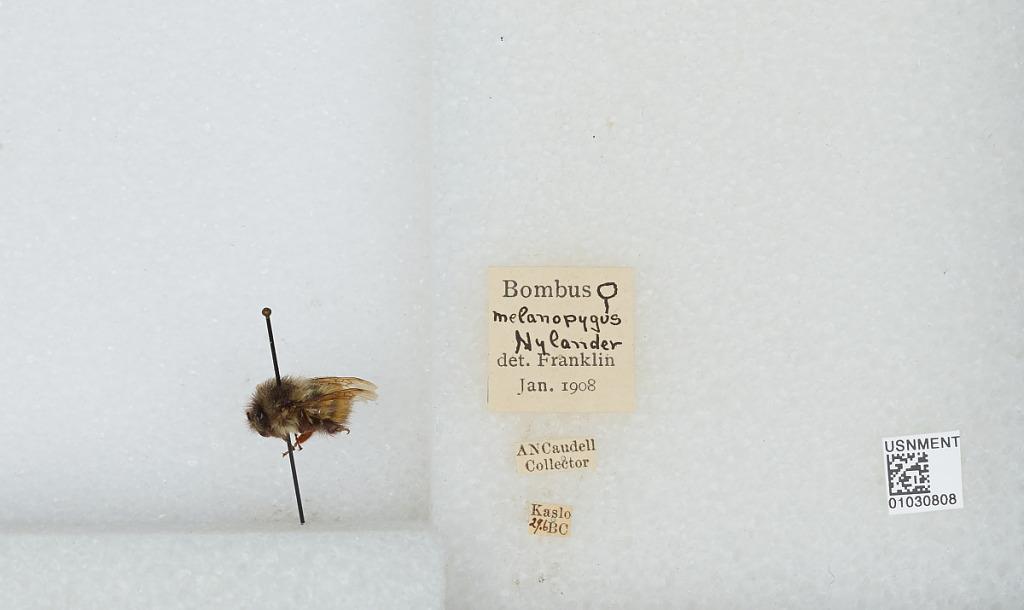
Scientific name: Bombus (Pyrobombus) melanopygus Nylander
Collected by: A. Caudell
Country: Canada
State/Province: British Columbia
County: Kootenay
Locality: Kaslo
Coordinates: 49.9133, -116.911
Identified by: Franklin